Penpa Tsering

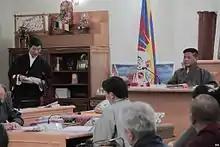

Penpa was elected to the Parliament of the Central Tibetan Administration (CTA) for two terms from 1996 and 2006. Following this he became the speaker of the 14th and 15th Parliament between 2008 and 2016. In July 2016, he was appointed the 'North America Representative of the Dalai Lama, Representative to Office of Tibet, Washington, D.C.' for a year. He formally took charge on 29 August 2016. As Representative, his duties involved meeting leaders and officials, chairing cultural events related to Tibet, and addressing Tibetans and Tibet related issues.